Brontë family

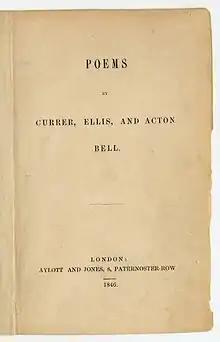
1846 issue of Brontë poems under the pseudonyms of Currer (Charlotte), Ellis (Emily) and Acton (Anne) Bell

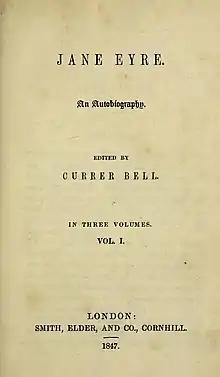
Title page of "Jane Eyre", edited by Currer Bell

Emily and Charlotte arrived in Brussels in February 1842 accompanied by their father. Once there, they enrolled at Monsieur and Madame Heger's boarding school in the Rue d'Isabelle, for six months. Claire Heger was the second wife of Constantin, and it was she who founded and directed the school while Constantin had the responsibility for the higher French classes. According to Miss Wheelwright, a former pupil, he had the intellect of a genius. He was passionate about his auditorium, demanding many lectures, perspectives, and structured analyses. He was also a good-looking man with regular features, bushy hair, very black whiskers, and wore an excited expression while sounding forth on great authors about whom he invited his students to make a pastiche on general or philosophical themes.